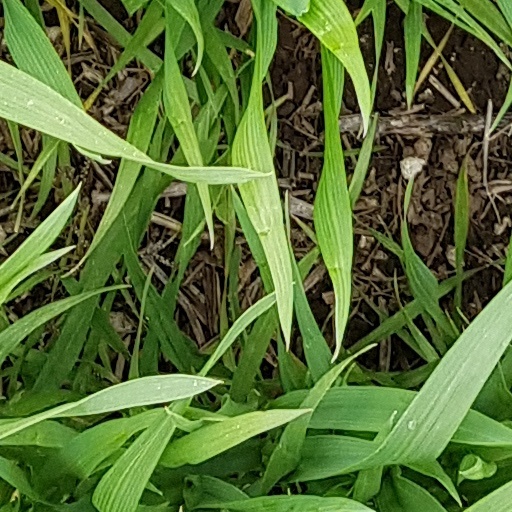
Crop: wheat